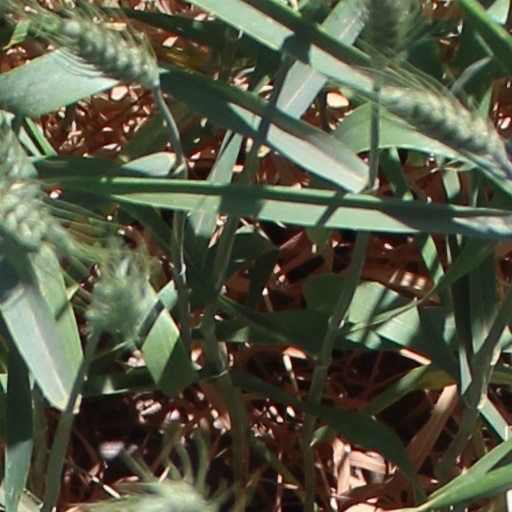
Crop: wheat